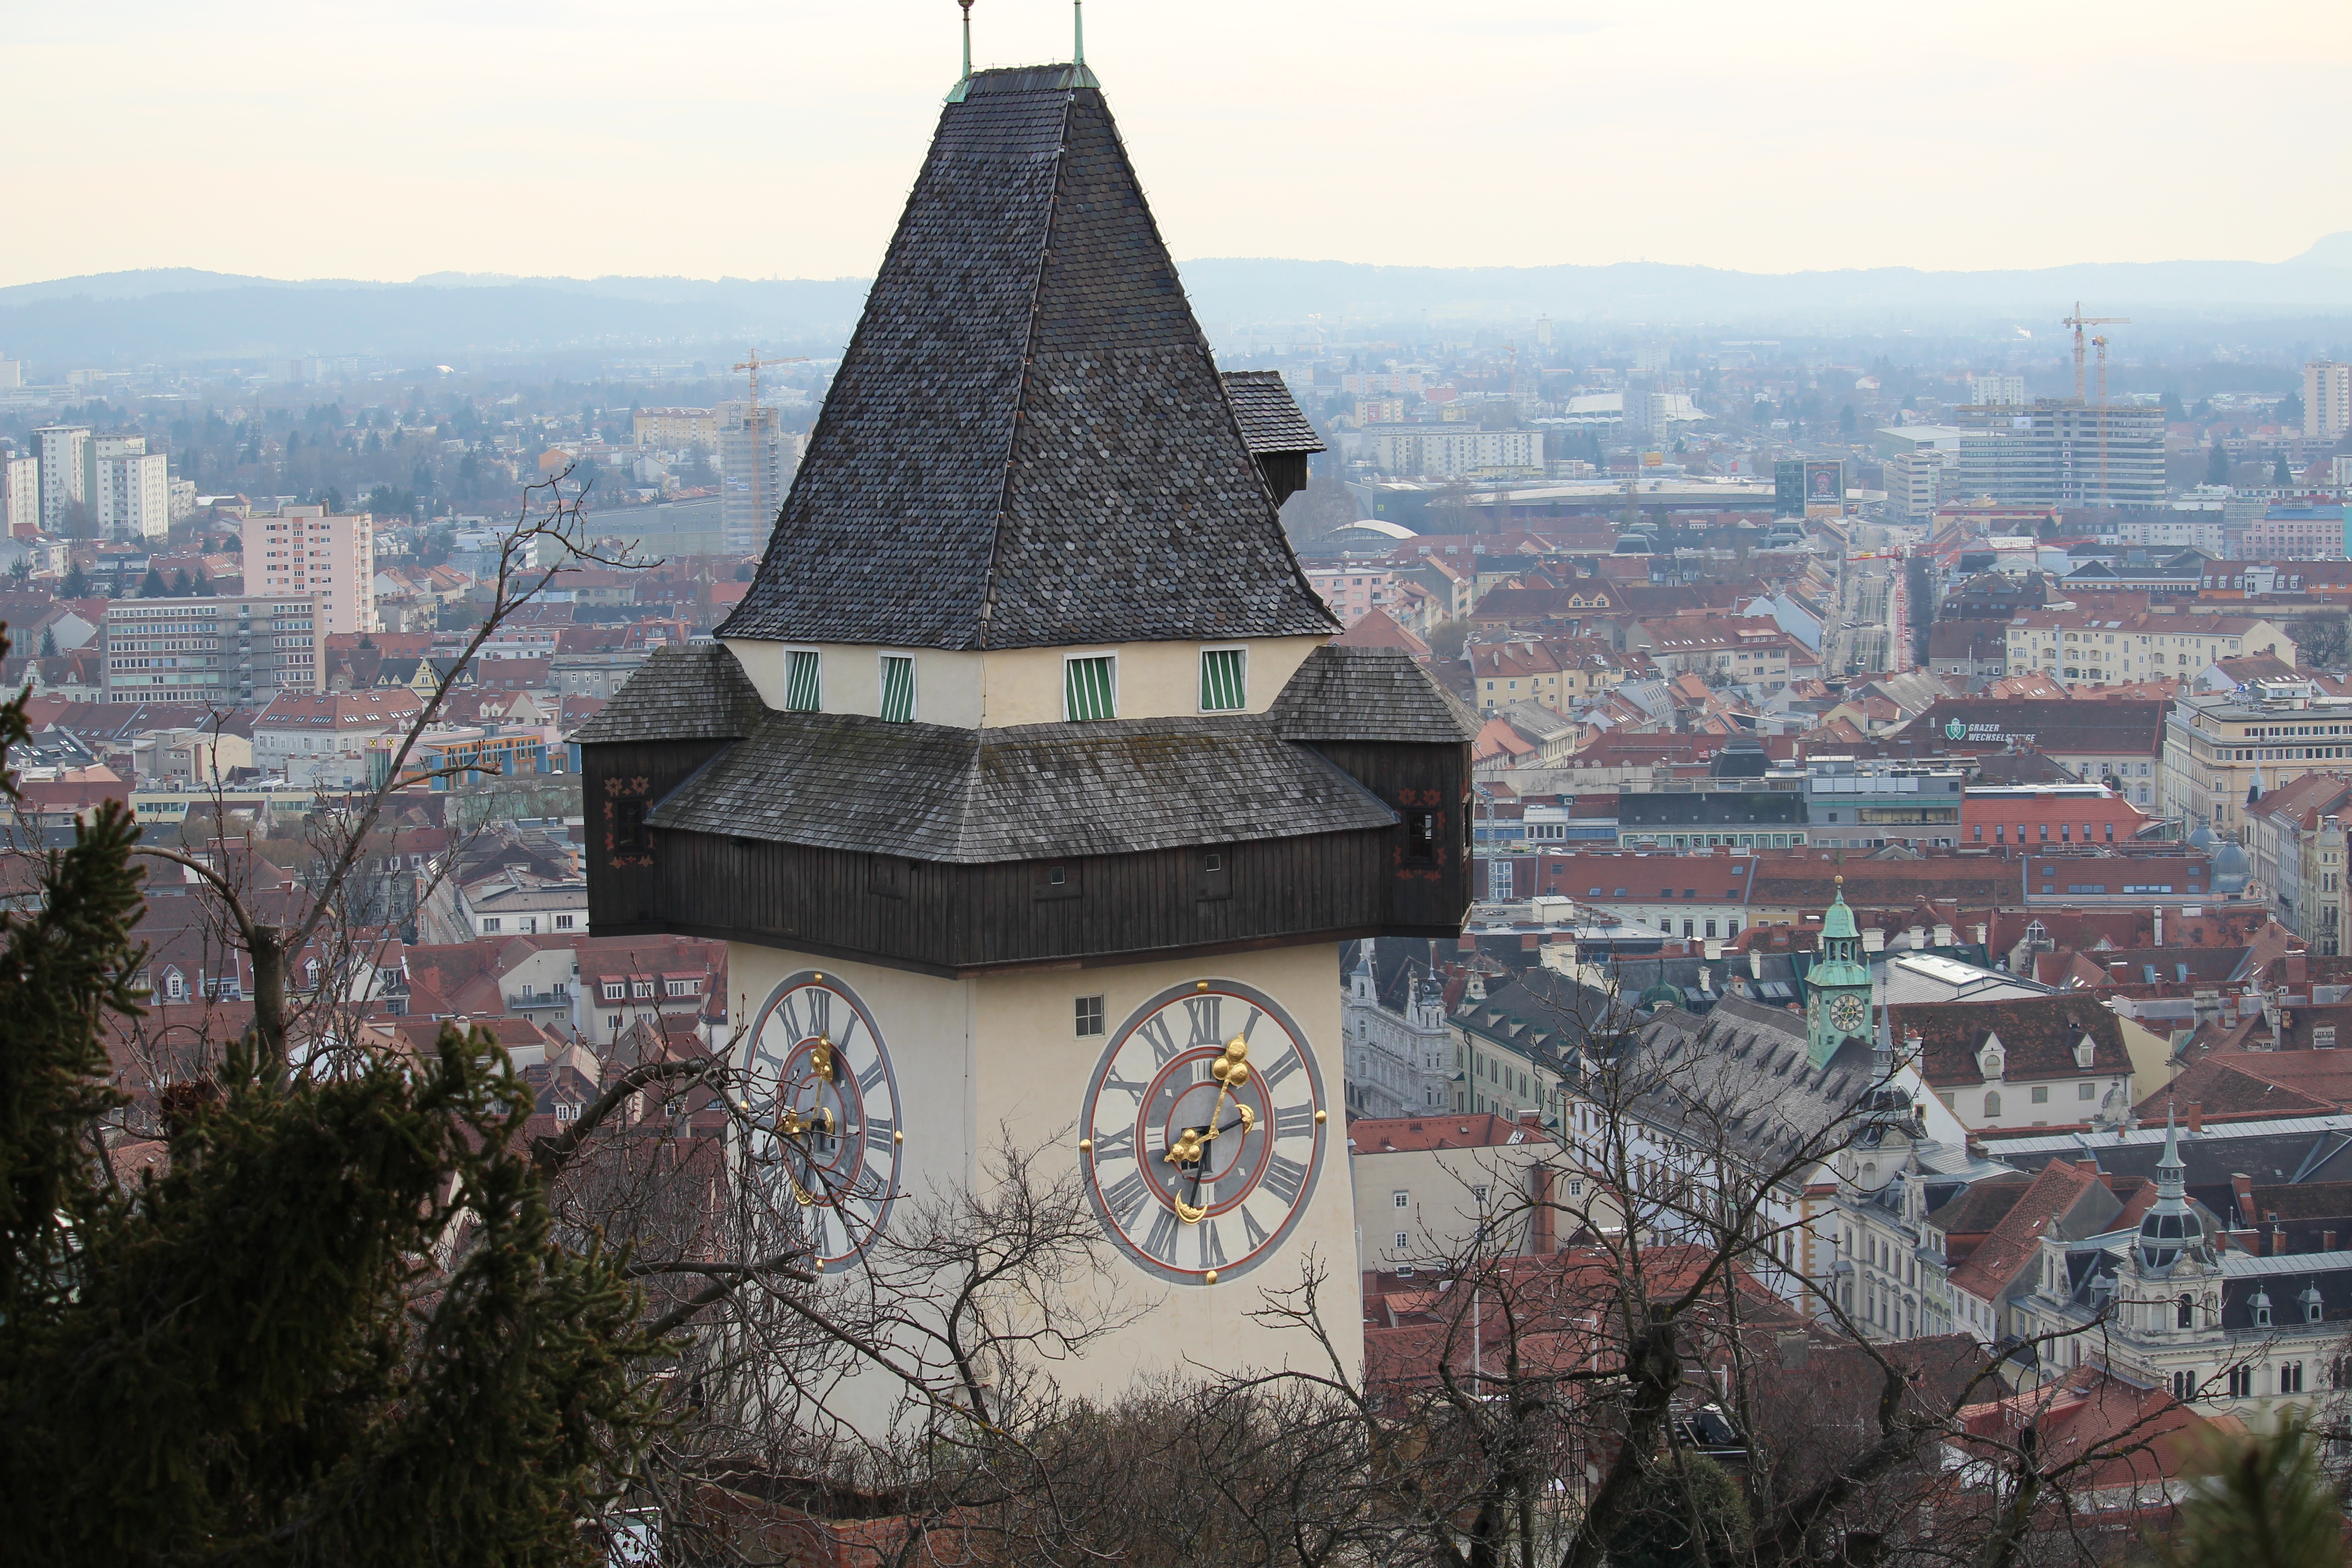
town, building, city, cityscape, tower, landmark, cathedral, tourism, place of worship, clock tower, austria, spire, styria, graz